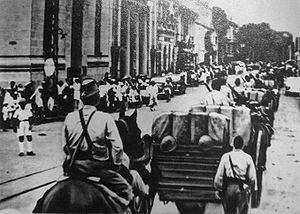
L'armée expéditionnaire d'Indochine est une unité de l'armée impériale japonaise chargée d'occuper l'Indochine française après la défaite de la France face à l'Allemagne nazie. Elle est accompagnée d'un contingent de la 5ᵉ flotte de la marine impériale japonaise et d'un soutien aérien à partir du porte-avion Hiryū et de bases situées sur l'île de Hainan.
L'histoire du Viêt Nam se confond avec celle des peuples du pays portant aujourd'hui ce nom, et notamment avec celle du peuple Kinh, qui en constitue le groupe ethnique dominant.
L’Indochine française est un territoire de l'ancien empire colonial français, dont elle était la possession la plus riche et la plus peuplée. Officiellement nommée Union indochinoise puis Fédération indochinoise, elle fut fondée en 1887 et regroupait, jusqu'à sa disparition en 1954, diverses entités possédées ou dominées par la France en Extrême-Orient : trois pays d'Asie du Sud-Est aujourd'hui indépendants, le Vietnam, le Laos et le Cambodge, ainsi qu'une portion de territoire chinois située dans l'actuelle province du Guangdong.
L’invasion japonaise de l’Indochine, précédant d'un an le déclenchement de la guerre du Pacifique proprement dite, aboutit à l'occupation d'une partie de l'Indochine française par l'empire du Japon pendant la Seconde Guerre mondiale.
L’empire colonial français a connu, pendant la période 1940-1945 de la Seconde Guerre mondiale, une situation évolutive et contrastée. À l'issue de la bataille de France, la métropole a été occupée par l'Allemagne nazie et l'Italie. Selon l'armistice du 22 juin 1940, les divers territoires du second espace colonial français – incluant l'actuelle France d'outre-mer – restaient sous la souveraineté du nouveau gouvernement de Vichy. À de rares exceptions près, comme le Protectorat français de Tunisie à partir de la fin 1942, les territoires de l'Empire français n'ont pas été occupés par la Wehrmacht. Dès l'été 1940, des colonies et des territoires d'outre-mer commencent à se rallier à la France libre. Des réseaux de résistance se mettent également en place, notamment en Algérie française. À la mi-1943, l'intégralité du territoire colonial et d'outre-mer a basculé dans le camp de la résistance, à l'exception de quelques possessions asiatiques, dont la principale est l'Indochine française. Ce dernier territoire occupe une place particulière, étant concerné par les visées de l'empire du Japon.